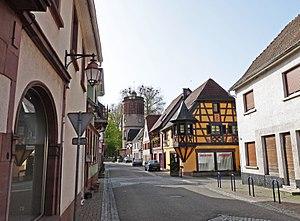
Château De Dietrich à Reichshoffen (Bas-Rhin). Classé Monument historique en 1940.
Reichshoffen est une commune française située dans le nord du département du Bas-Rhin, en région Grand Est.